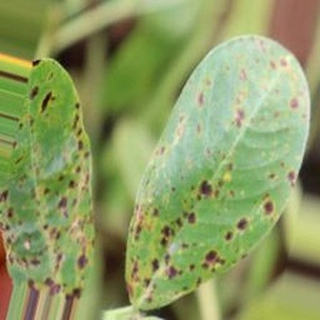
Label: groundnut_late_leaf_spot